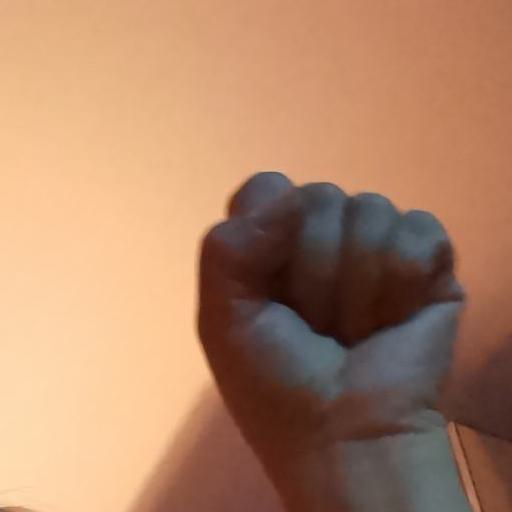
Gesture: fist